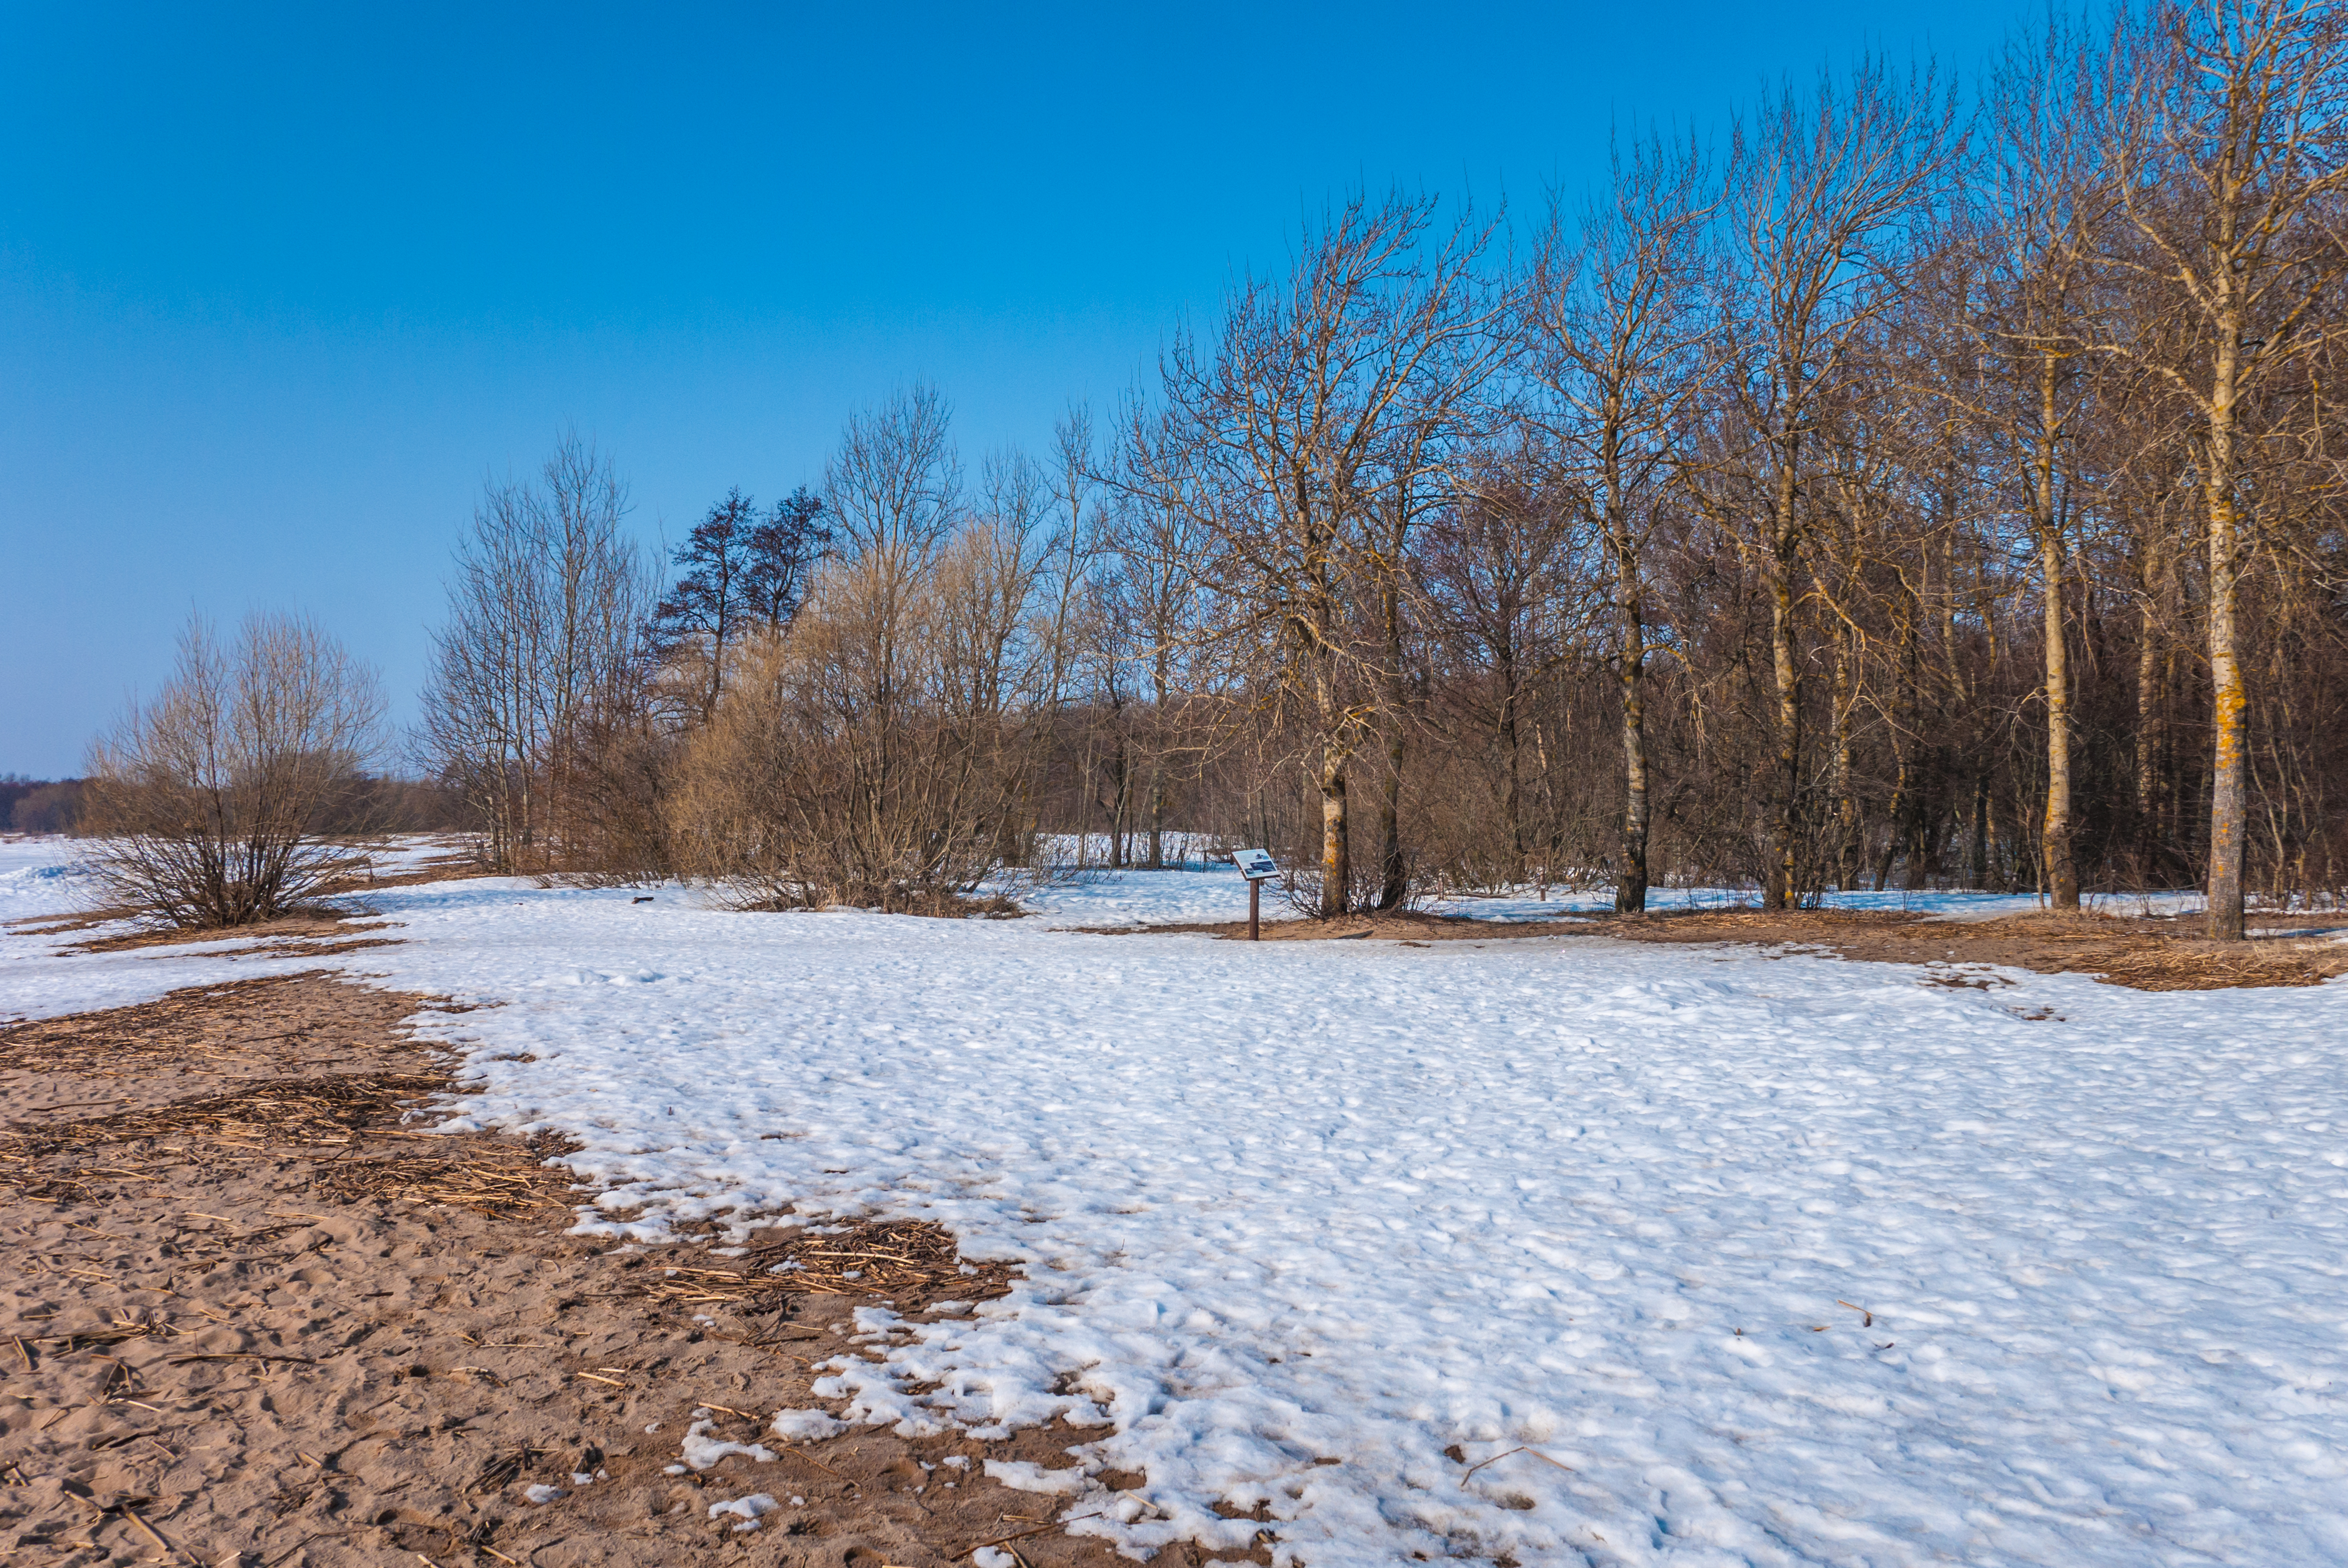
images, sky, snow, plant, natural landscape, branch, twig, wood, tree, sunlight, grass, bank, freezing, landscape, rural area, plain, forest, cloud, frost, road, horizon, larch, trunk, woodland, grassland, reflection, winter, conifer, precipitation, evening, floodplain, street light, ice, prairie, soil, pine family, pine, pond, river, field